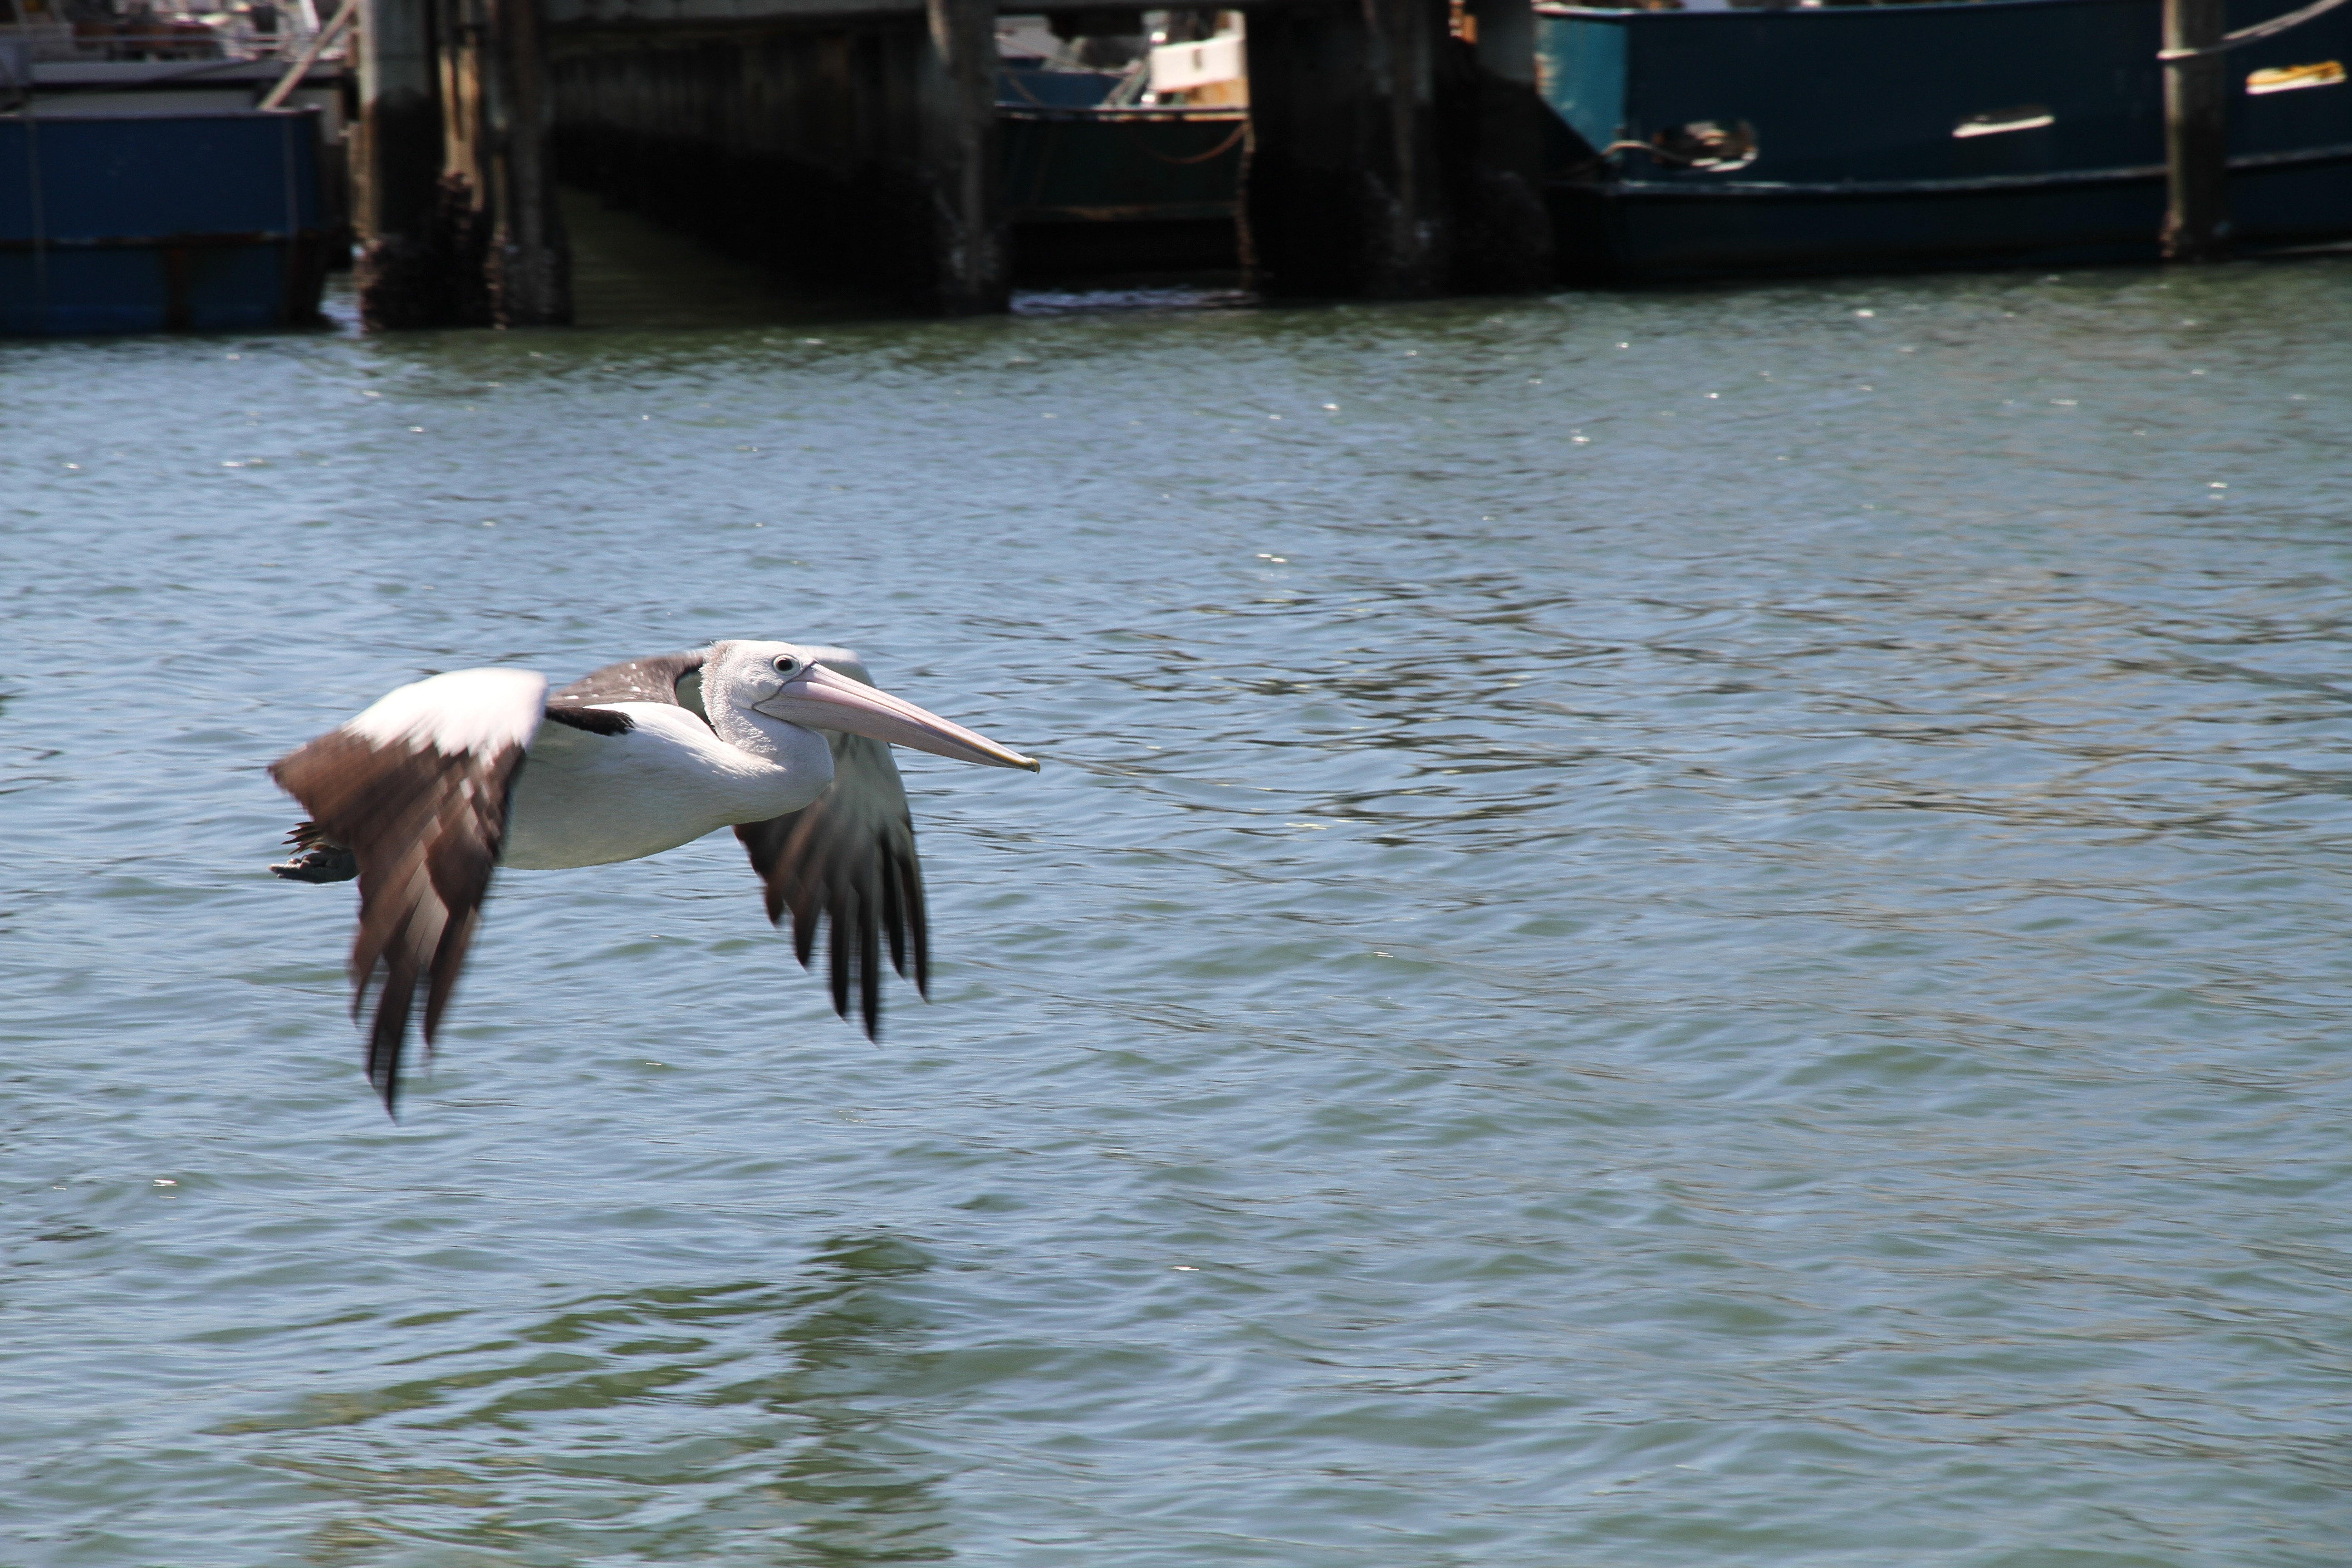
water, nature, bird, flower, pelican, seabird, wildlife, spring, fauna, australia, vertebrate, water bird, animal world, gold coast, west australia